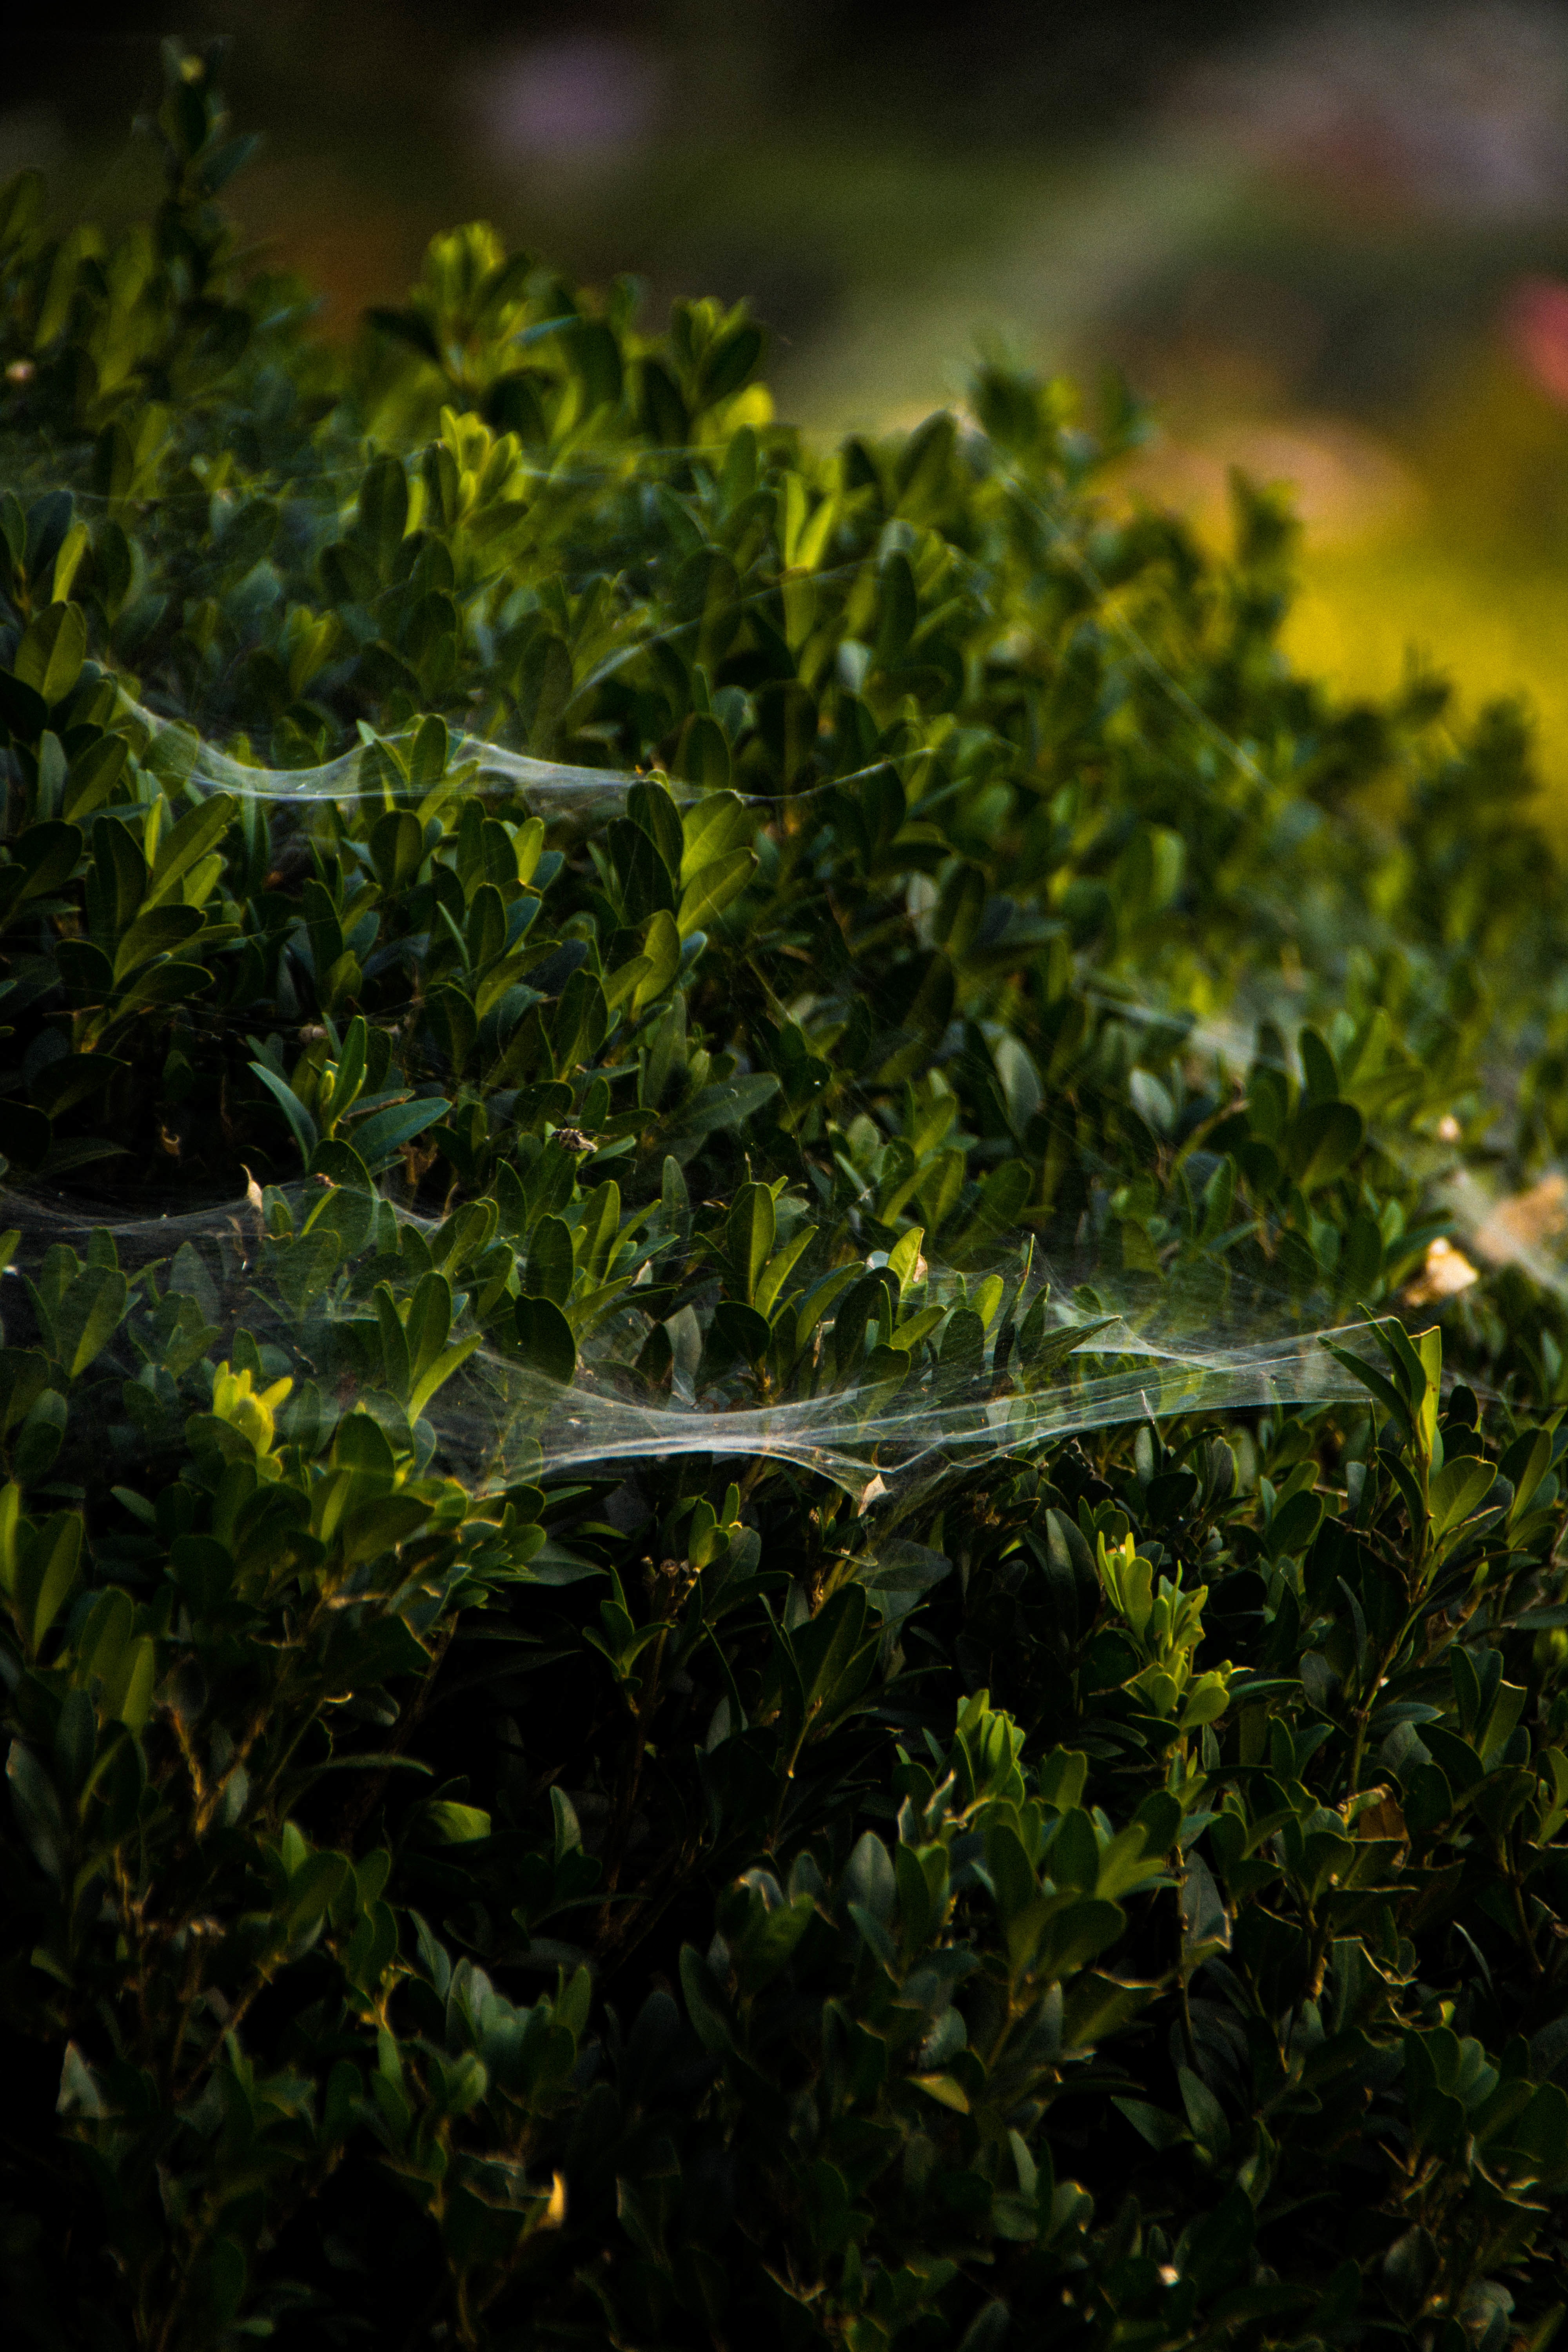
tree, nature, grass, branch, light, plant, lawn, sunlight, leaf, flower, green, autumn, soil, botany, yellow, garden, flora, shrub, macro photography, woody plant